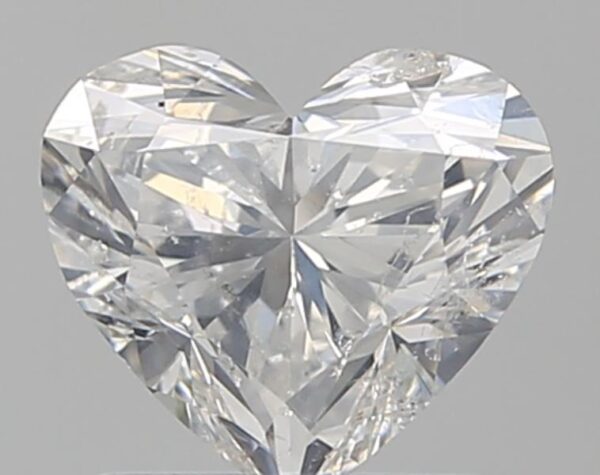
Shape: heart
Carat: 1
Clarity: SI2
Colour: G
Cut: EX
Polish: VG
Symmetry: VG
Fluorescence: N
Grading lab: IGI
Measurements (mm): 6.18 x 6.91 x 4.12